Peadar Clancy

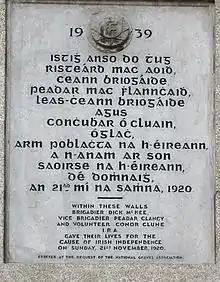
Commemorative plaque in memory of the three Volunteers, erected by the National Graves Association above the door of the guard room at Dublin Castle.

The condition of their bodies when returned by the British authorities to their families supports this assertion. There were extensive signs of discolouring, which seemed to indicate extensive bruising. A military doctor claimed that large staining could occur, and this would depend on the way the bodies had been lying. He also said that Clancy had been hit with up to five bullets, which made eight wounds; Dick McKee had three wounds caused by two bullets. He said McKee had no bayonet wounds, but there was a bullet lodged underneath his skin on the right of his chest. Clune, he said, had nine wounds caused by seven bullets. T. Ryle Dwyer also states that David Neligan was adamant that they had not been bayoneted.